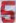
Number: 5